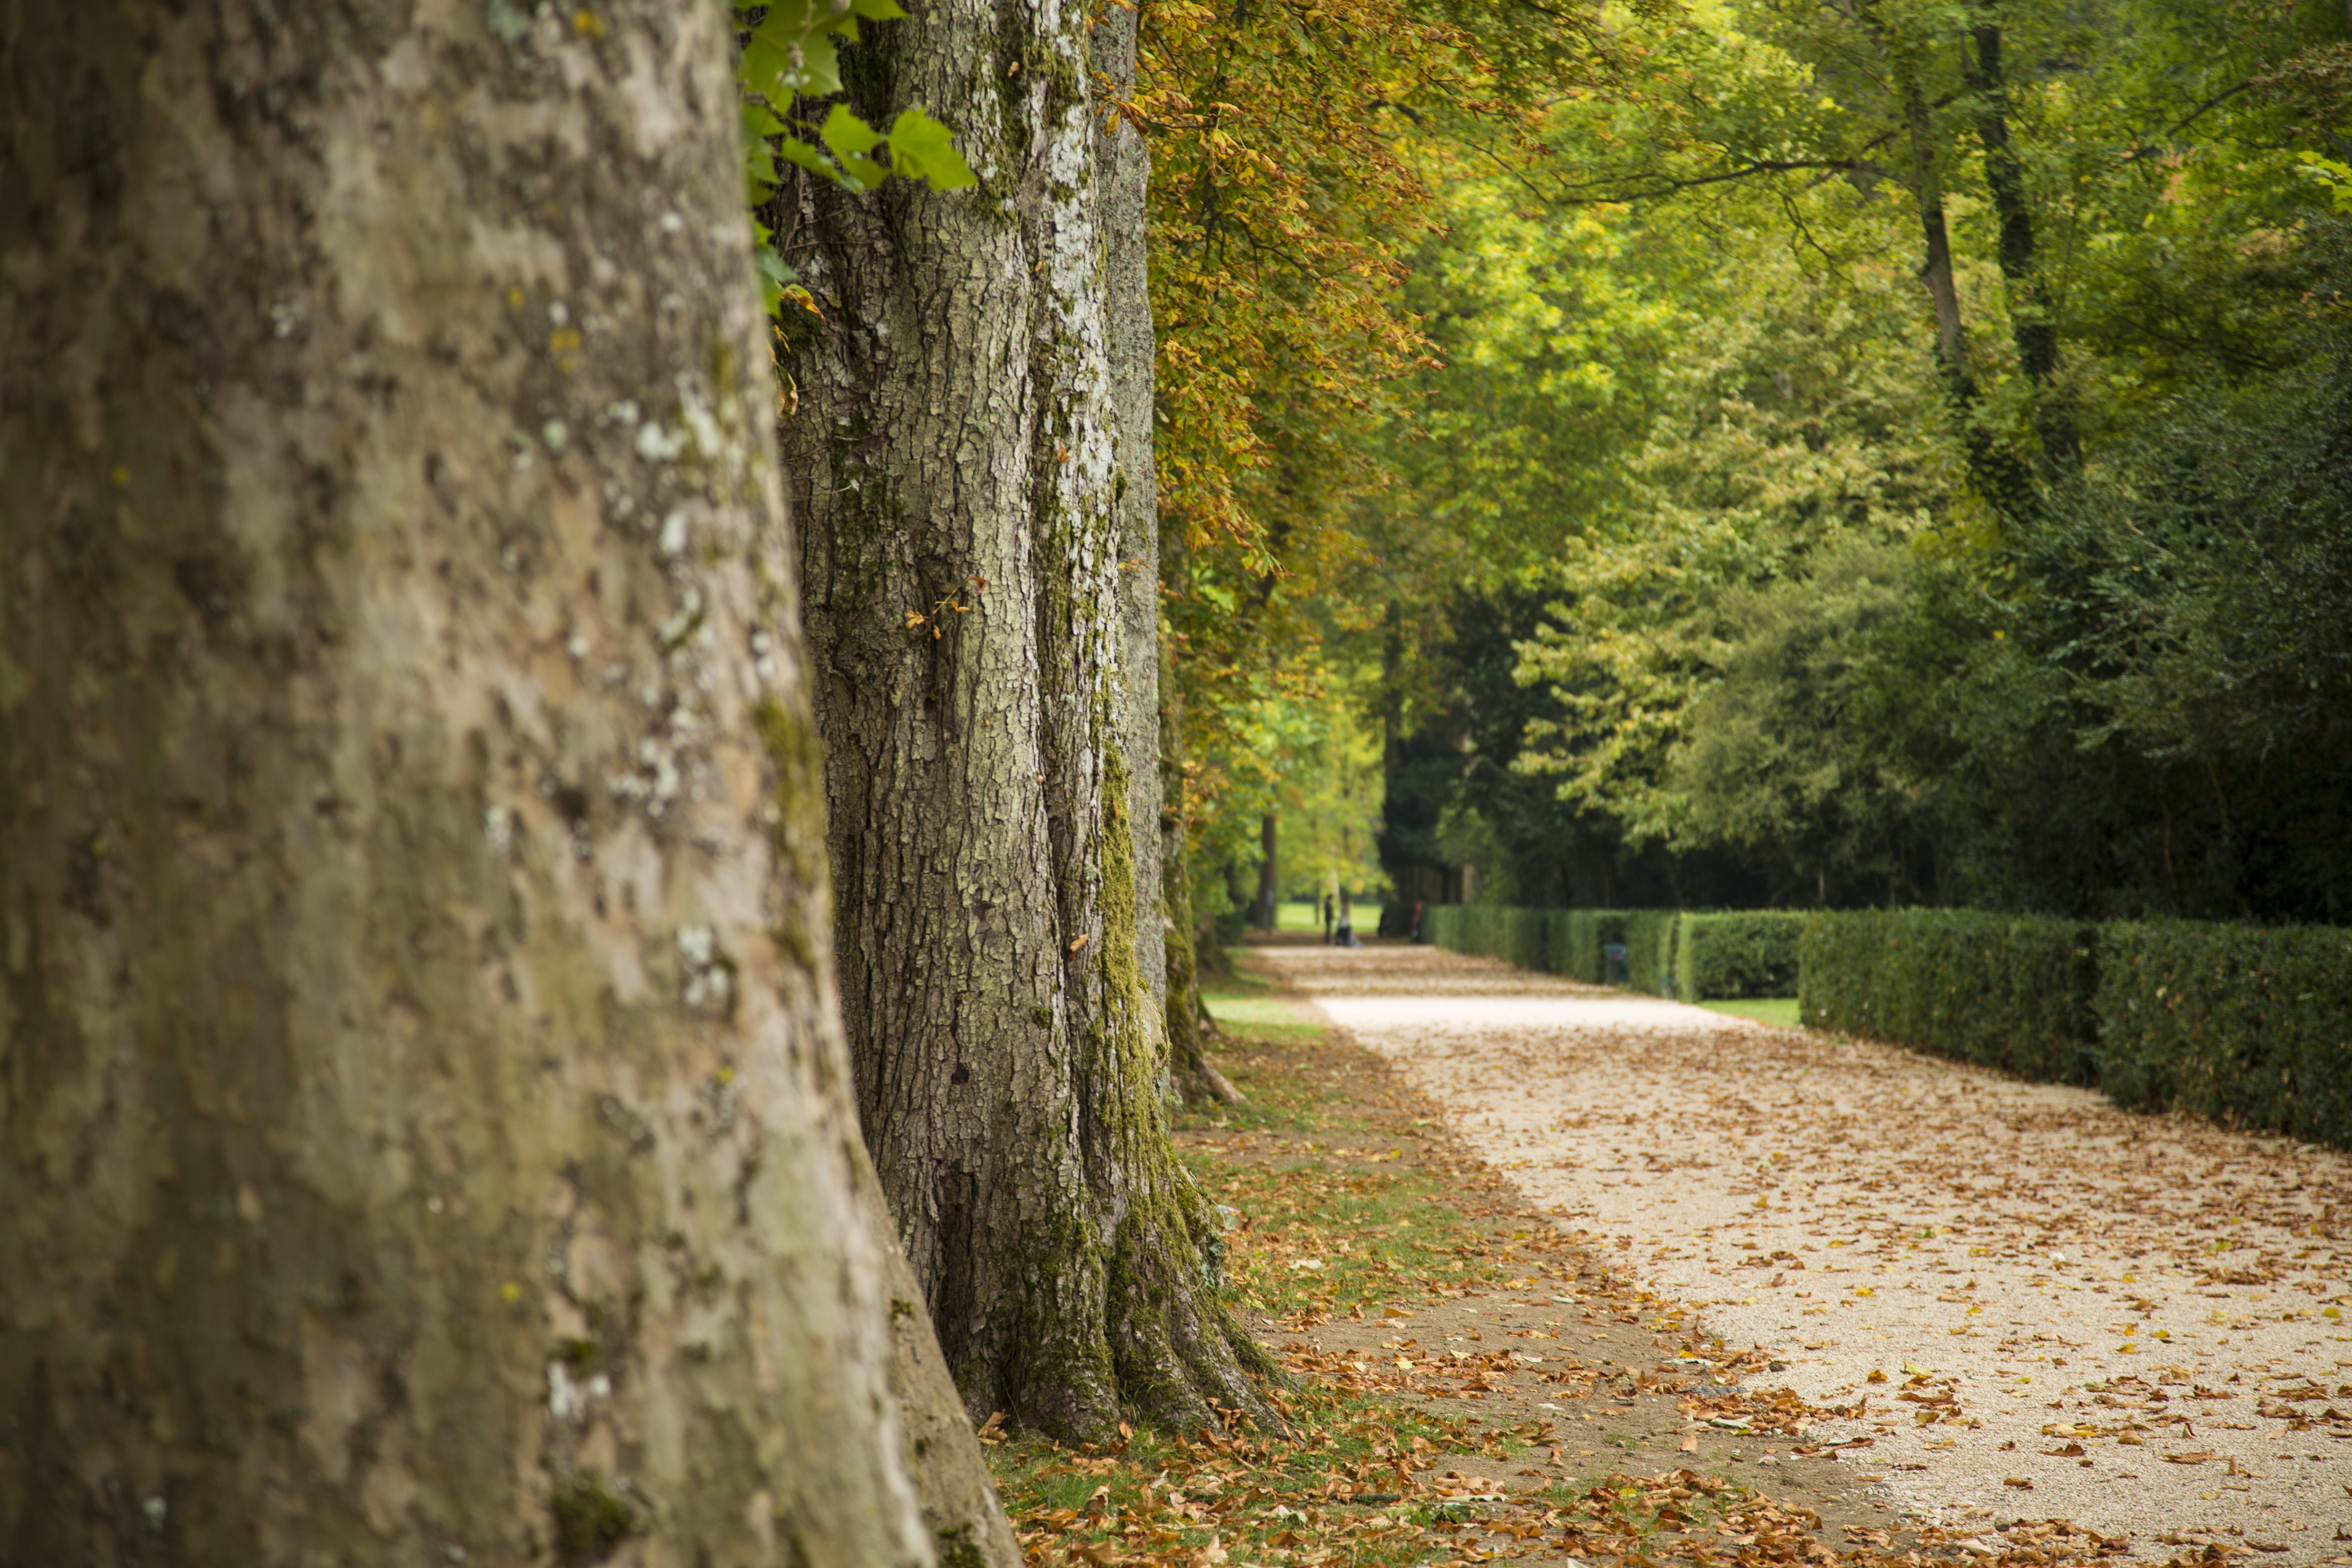
landscape, tree, nature, forest, grass, plant, trail, sunlight, leaf, trunk, green, autumn, season, deciduous, beautiful, grove, woodland, habitat, rural area, falling leaf, natural environment, woody plant